Shipley Do-Nuts

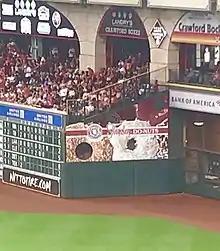
Shipley Do-Nuts advertisement in Daikin Park

Shipley Do-Nuts has sponsored and maintained affiliations with the Houston Astros and University of Houston.